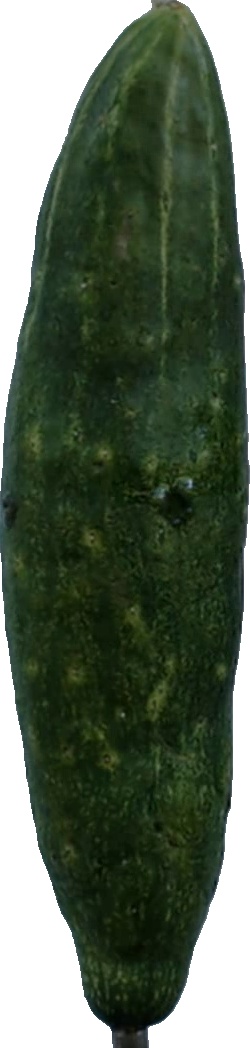
Label: cucumber_3